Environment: real
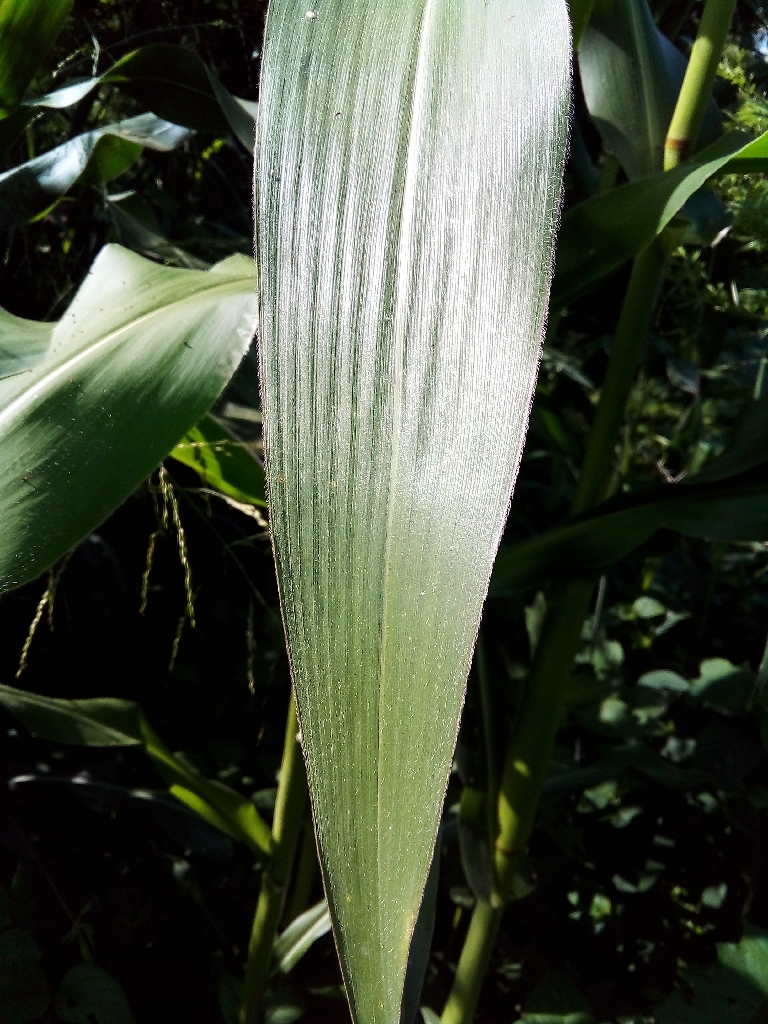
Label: healthy